Cleveland Pro Soccer

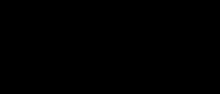

Cleveland Pro Soccer is the ownership group co-founded by Michael Murphy and Nolan Gallagher, based in Cleveland, Ohio. The group owns an independent men's and women's professional soccer team that plans to participate in MLS Next Pro and WPSL PRO.